No. 49 Squadron RAF

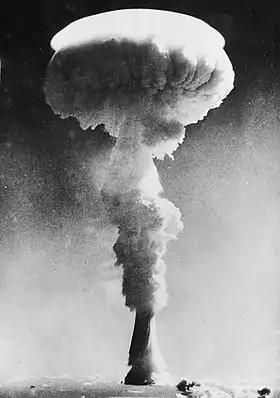
A mushroom cloud rising over Malden Island after the first British hydrogen bomb test on 15 May 1957

No. 49 Squadron was re-formed at RAF Wittering on 1 May 1956, with personnel of 'C' Flight No 138 Squadron forming its nucleus, augmented with additional crews from No 214 Squadron and No 232 OCU. The squadron was equipped with the first of the V-bombers, the Vickers Valiant, and was soon taking centre-stage in Britain's Atomic Bomb program.